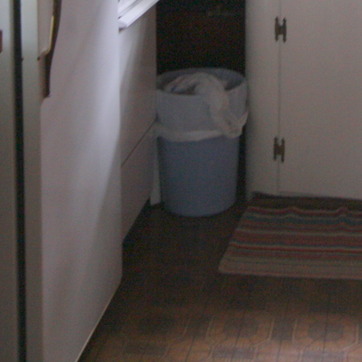
Material: plastic